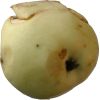
Label: Apple hit 1